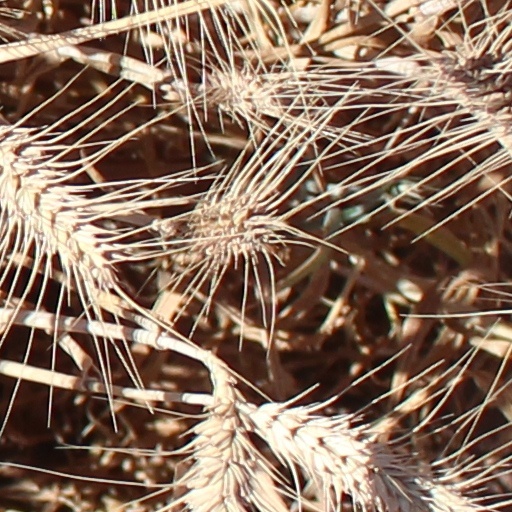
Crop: wheat